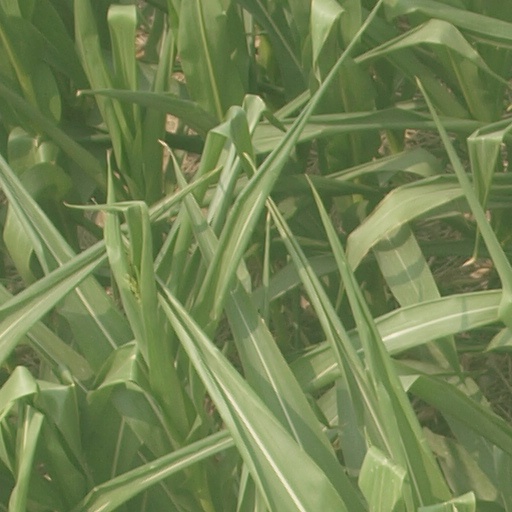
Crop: maize; corn